Wrexham A.F.C.

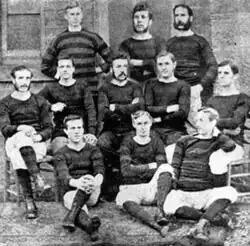
The Wrexham team that won the Welsh Cup in 1878

In the 1877–78 season, the FAW inaugurated the Welsh Cup competition, to run on similar lines to the English FA Cup. Wrexham won the final of the inaugural competition, defeating Druids F.C. 1–0, thanks to James Davies scoring the winning goal. Due to a lack of money at the fledgling FAW, Wrexham did not receive their trophy until the next year. In this decade, Wrexham mostly played in friendly matches against Welsh and English opponents and, as such, the Welsh Cup provided most of their competitive football.